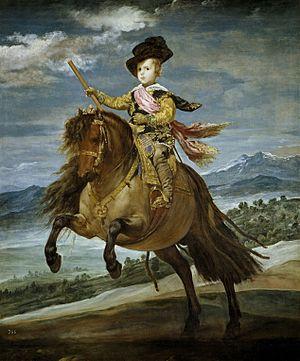
Diego Rodríguez de Silva y Velázquez, dit Diego Velázquez, ou Diego Vélasquez en français, né puis baptisé à Séville le 6 juin 1599 et mort à Madrid le 6 août 1660, est un peintre baroque espagnol.
Le portrait équestre correspond au portrait d’un personnage figuré à cheval, hors contexte narratif. Au contraire, le portrait à cheval est justement caractérisé par son contexte narratif.
Le Prince Balthazar Carlos à cheval est une huile sur toile de Diego Velázquez peinte en 1635 et conservée au Musée du Prado.